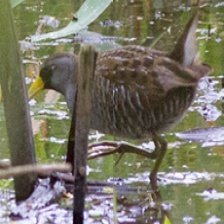
Species: SORA
Scientific name: PORZANA CAROLINA
ImageNet parent category: european_gallinule